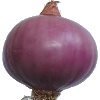
Label: Onion Red Peeled 1